Moro (chocolate bar)

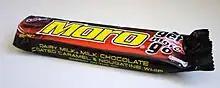
Australia and New Zealand Moro

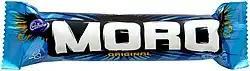
Irish Moro

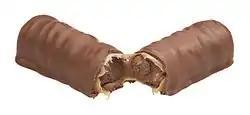
An Irish Moro bar split

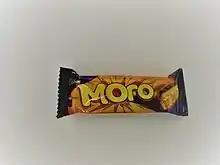
Pakistani Cadbury Moro

Moro is the brand name of a caramel and nougat layered chocolate bar currently made by Cadbury and sold in Australia, New Zealand, and the Middle East. This type is similar to the Mars bar or American-style Milky Way bar.